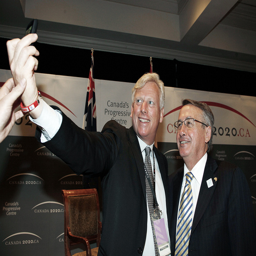
It is questionable what the hand gesture represents in this picture.
A man flipping his middle finger while standing next to another man.
Two guys in suits posing to take a selfie with a cell phone.
Two businessmen are posing together for a selfie.
Two men in business suits at a convention pose for a cell phone selfie.